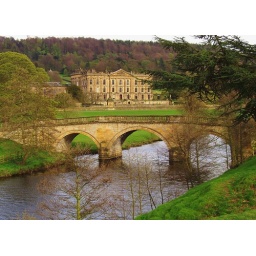
Chatsworth House in Derbyshire, UK, the home of the Duke and Duchess of Devonshire. The bridge in the foreground crosses the River Derwent.